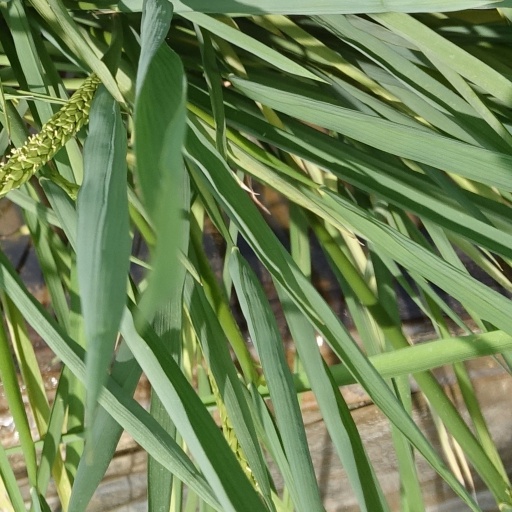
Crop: rice